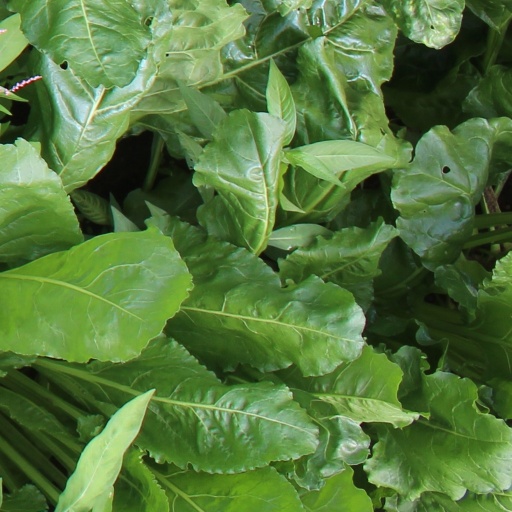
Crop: sugar beet